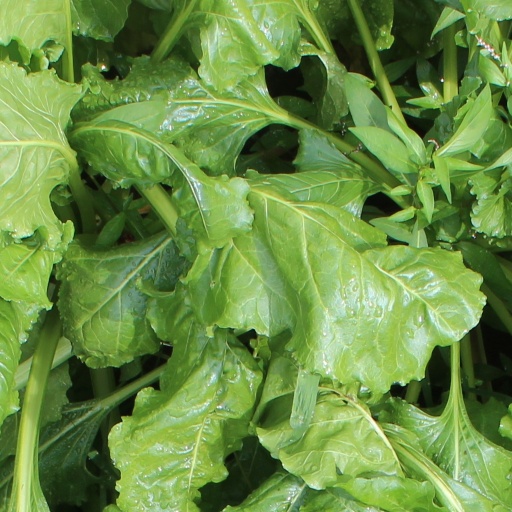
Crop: sugar beet